Jennifer Jones

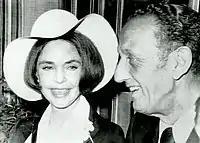
Jones with husband Norton Simon after their marriage, May 1971

In 1953, Jones was cast opposite Montgomery Clift in Italian director Vittorio De Sica's "Terminal Station", a drama set in Rome about a romance between an American woman and an Italian man. The film, produced by Selznick, had a troubled production history, and Selznick and De Sica clashed over the screenplay and tone of the film. Clift sided with De Sica and reportedly called Selznick "an interfering fuck-face" on set. Aside from the tensions between cast and crew, Jones was mourning the recent death of her first husband Robert Walker, and also missed her two sons, who were staying in Switzerland during production. "Terminal Station" was screened at the 1953 Cannes Film Festival and was released in a heavily truncated form in the United States with the title "Indiscretion of an American Wife". Also in 1953, Jones teamed again with director John Huston to star in his film "Beat the Devil" (1953), an adventure comedy costarring Humphrey Bogart. The film was a box-office flop and was critically panned upon release, and Bogart distanced himself from it. However, it was reevaluated in later years by critics such as Roger Ebert, who included it in his list of "Great Movies" and cited it as the first "camp" film. In August 1954, Jones gave birth to her third child, daughter Mary Jennifer Selznick.